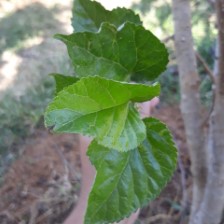
Variety: ChiangMai60